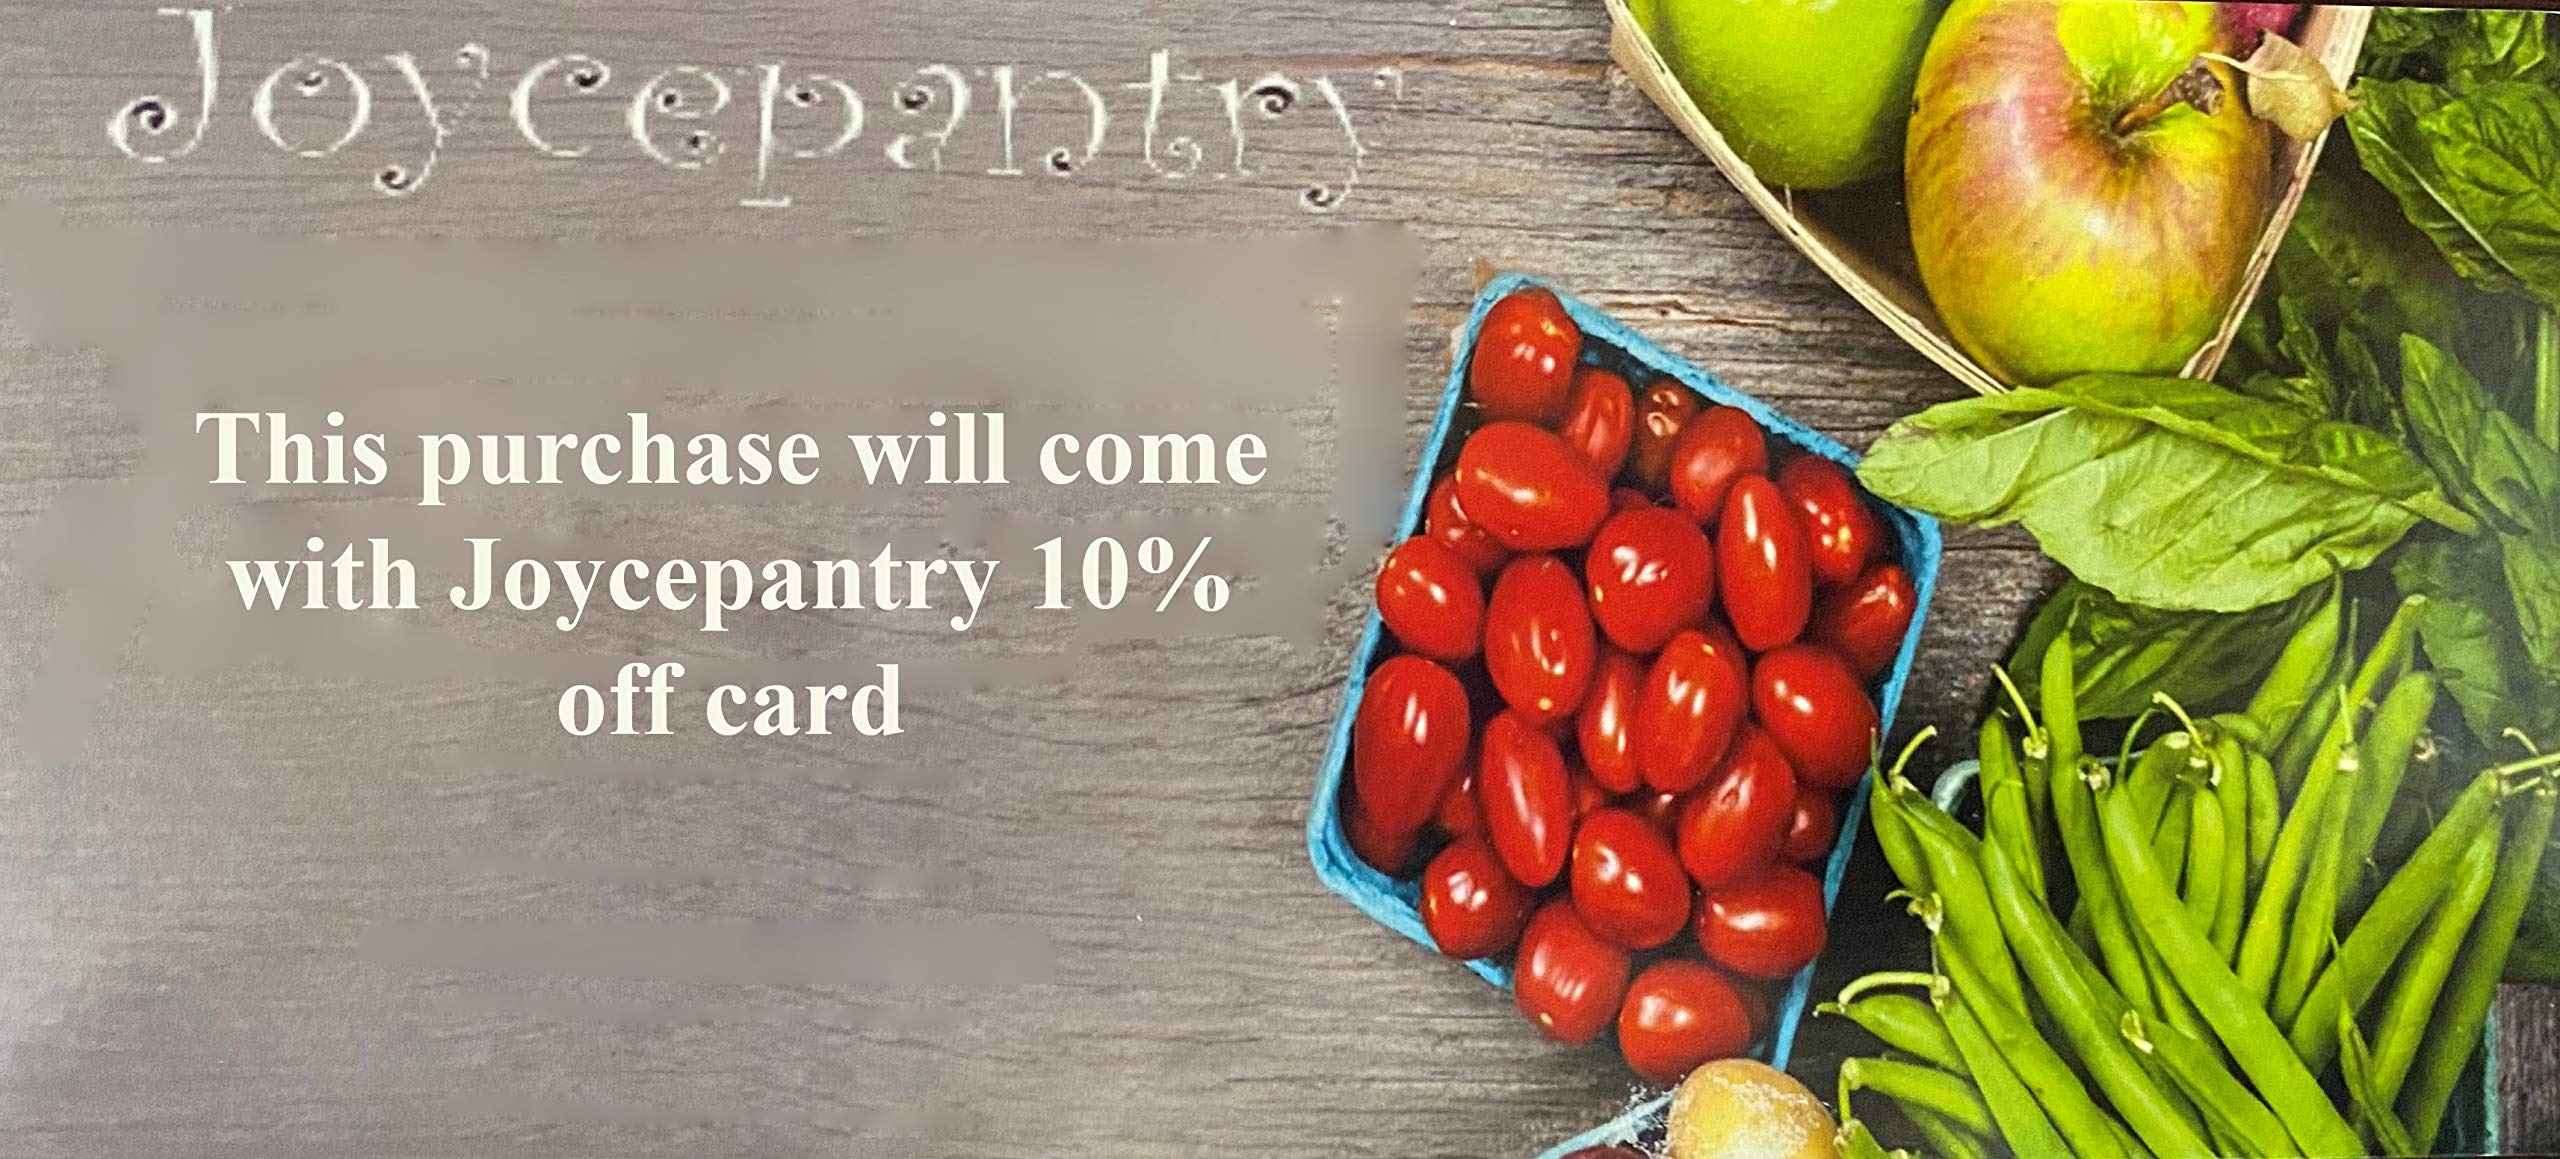
Item Name: Snapple Tea, 12- 16 Fl Oz (Pack of 2) (Diet Lemon)
Value: 384.0
Unit: Fl Oz

Price: 29.99